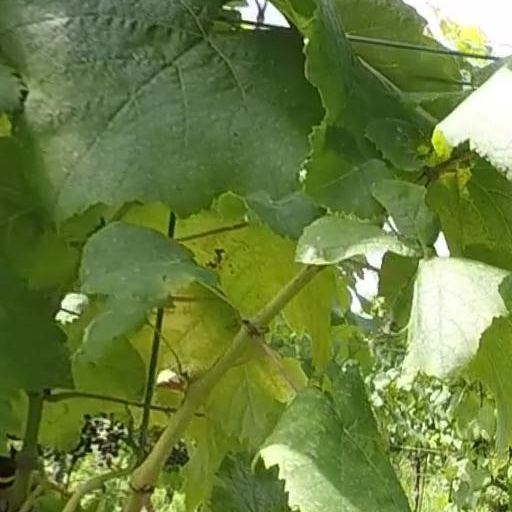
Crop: grape